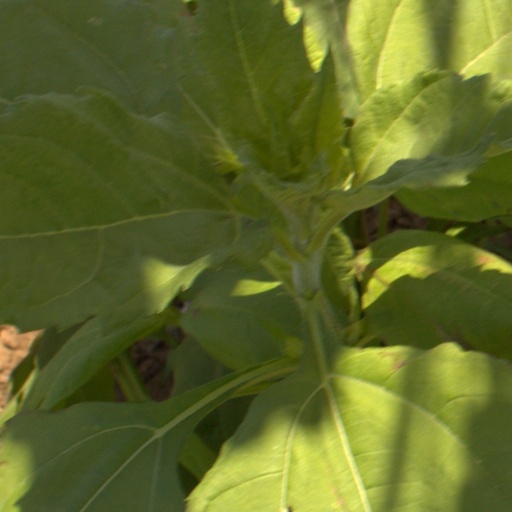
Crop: Jerusalem artichoke